Rider–Waite Tarot

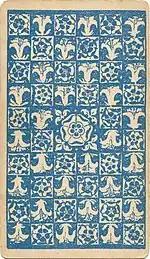
The original 1909 roses and lilies card back design

The cards were first published in December 1909, by the publisher William Rider & Son of London. The first printing was extremely limited and featured card backs with a roses and lilies pattern. In March 1910, a much larger printing featured better quality card stock and a "cracked mud" card back design. This edition, often referred to as the "A" deck, was published from 1910 to 1920. Rider continued publishing the deck in various editions until 1939, then again from 1971 to 1977.